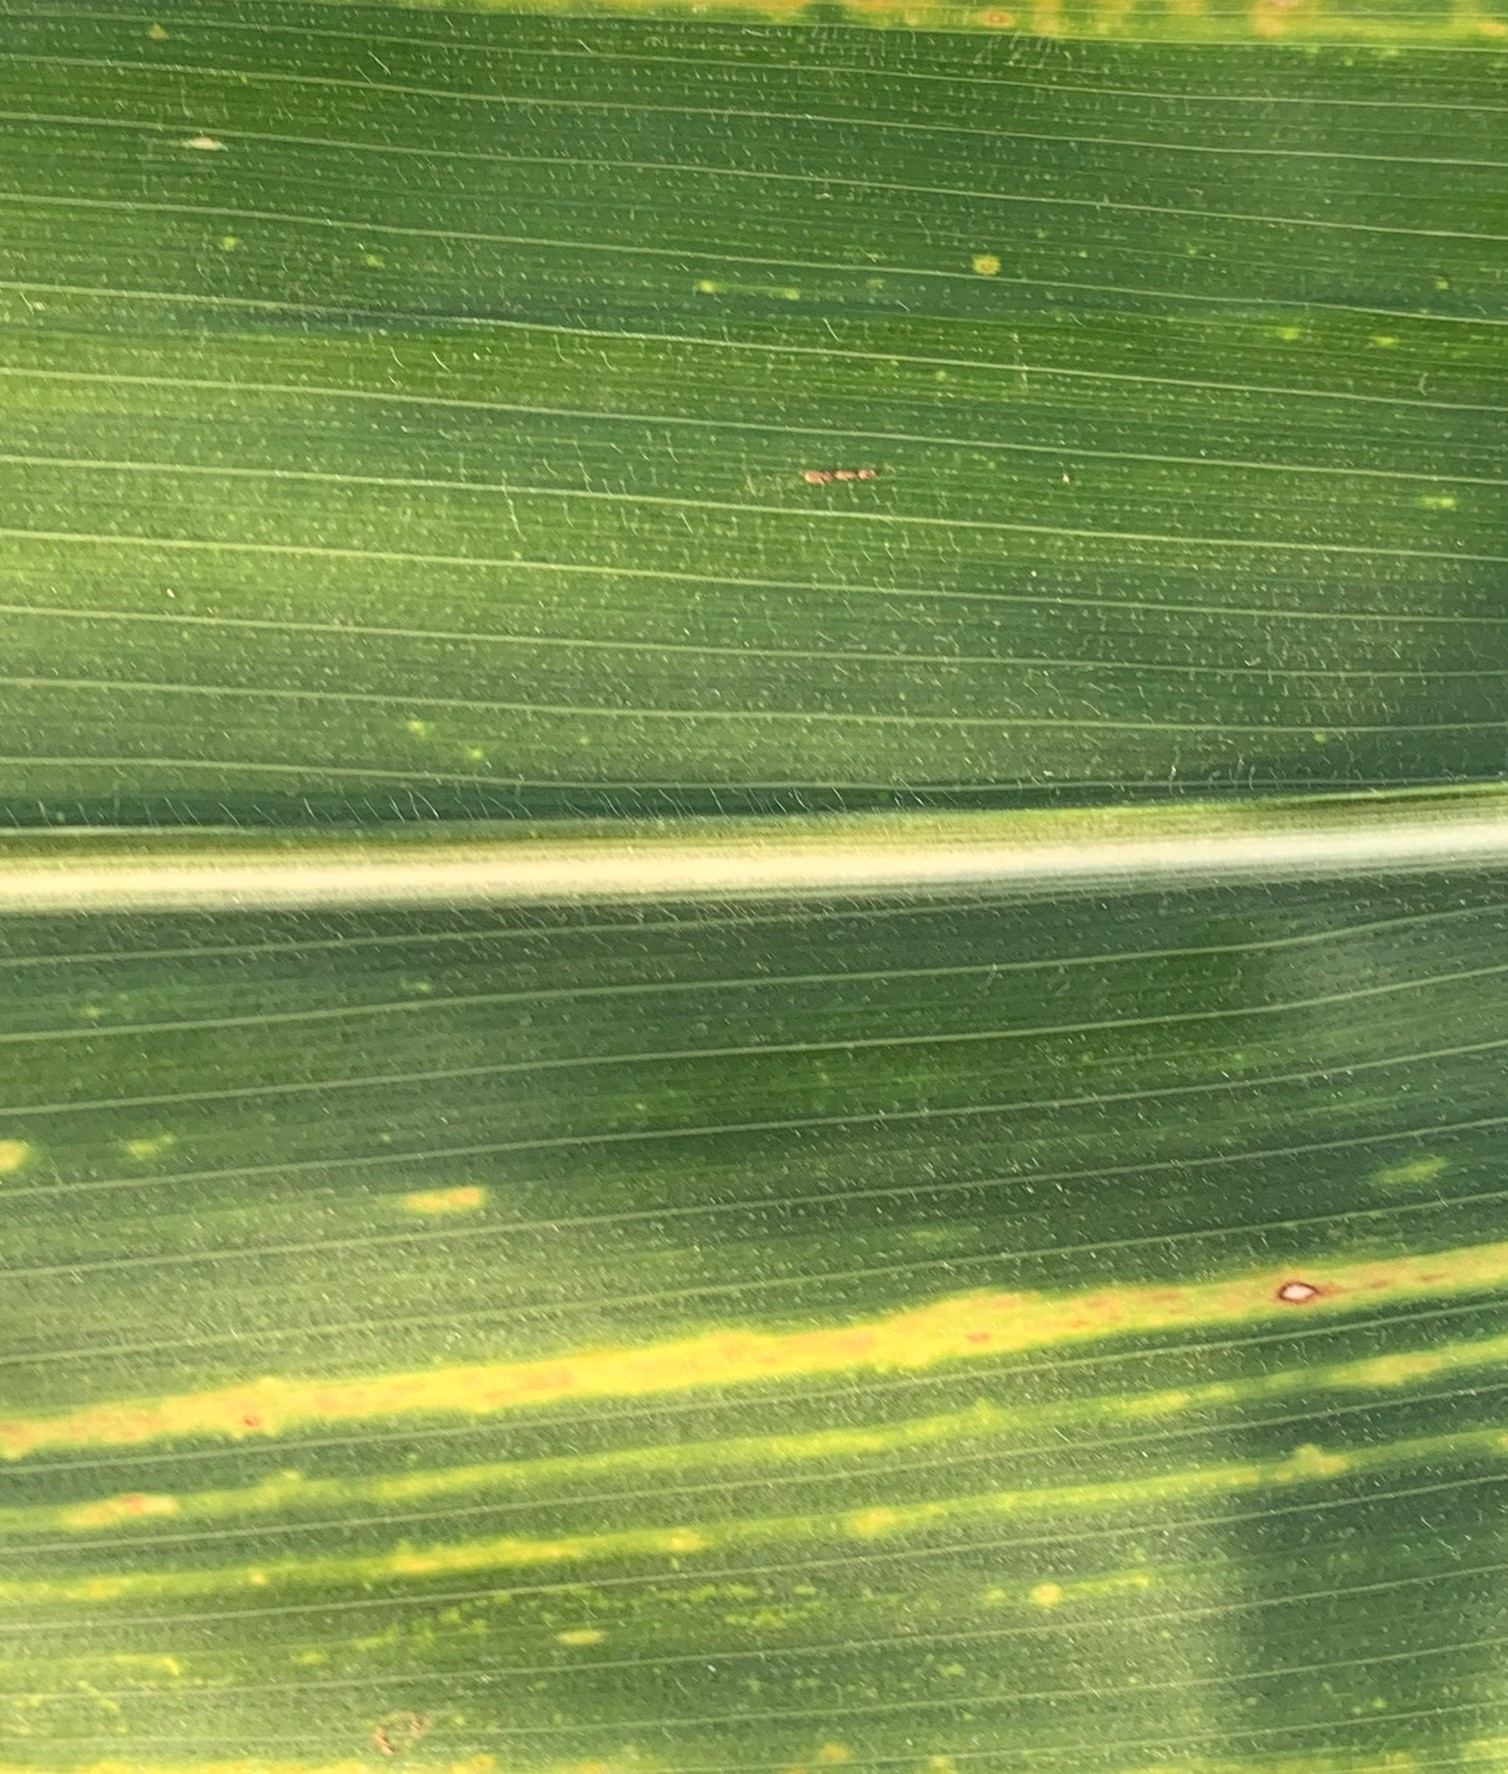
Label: MLN